Kankettu

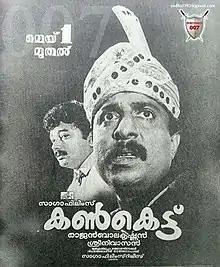

"Kankettu (Blindfold)" is a 1991 Indian Malayalam comedy film, directed by Rajan Balakrishnan. The film stars Jayaram, Sreenivasan, Shobhana and Geetha Vijayan in the lead roles. The film has musical score by Johnson.